Mayoralty of Dianne Feinstein

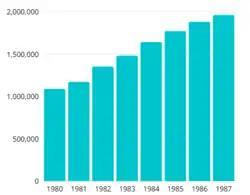
The city budget of San Francisco from 1980 to 1987

The first rent control legislation in San Francisco's history was enacted during Feinstein's tenure in 1979. The Board of Supervisors passed a resolution calling for a sixty day freeze on prices in response to the passage of Proposition 13 and the resolution was signed by Feinstein on April 24, 1979. She later signed into law a 7% ceiling on rent increases in 1980. However, she vetoed legislation that would have stopped landlords from increasing the price of rent for vacated apartments. Feinstein proposed a plan to sell up to $100 million in revenue bonds and procuring federal grants to subsidize home purchases which would create 500 to 1,000 new housing units.